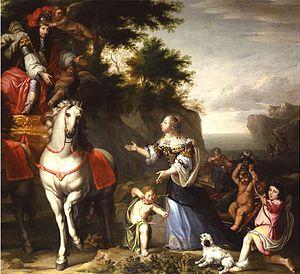
1660-1662 : crise de l’avènement. Séries de mauvaises récoltes, disette et épidémies responsable de plus d’un million de morts.